Apulian vase painting

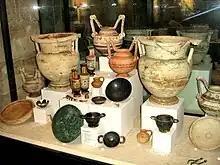
Example 4 – Messapian ware

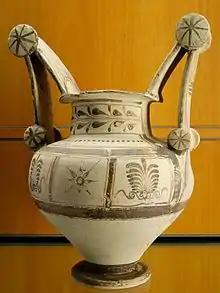
Example 5 – "Trozzella", 4th century BC

The Messapian school shows far less originality than the other two. When it appears for the first time in the 5th century, the Messapian is already a mixed style, to a great extent Hellenised. Some traces of an earlier geometric tradition still survive, though overlaid and almost stifled by the foreign innovations. In the early 5th century clepsydra, lozenge and band, the old elements of the Italian geometric, are still in existence. But the uncontaminated geometric is very rare in Messapia; the native potter can hardly resist adding his zone of Greek ivy-leaves, a maeander, a rosette, or even a bird. The chief centres of manufacture for such ware (cf. example 4) were at Rugge (Rudiae), near Lecce, and Egnatia, each originally a Rhodian colony. The strongest Greek influence came therefore from Rhodian sources, though others may have had some share. The hallmark by which all Messapian pottery, except a little of the very earliest, can be detected, is the round disc about the size of a large coin at the stop and bottom of each handle. This peculiarity has caused the nickname of ""trozzella"" to be given to such forms (cf. example 5 and Gallery). Besides these the only shapes generally employed are the krater with column or handles, the jug, and a simple kind of bowl.